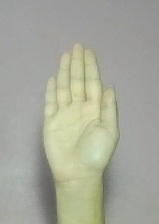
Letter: seen